Britten and Brülightly

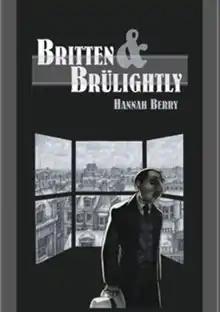
Front cover of Britten and Brülightly, by Hannah Berry (April 2008)

Britten and Brülightly is a British graphic novel written and illustrated by Hannah Berry, and published by Random House under their Jonathan Cape imprint on 3 April 2008.